Pallor mortis

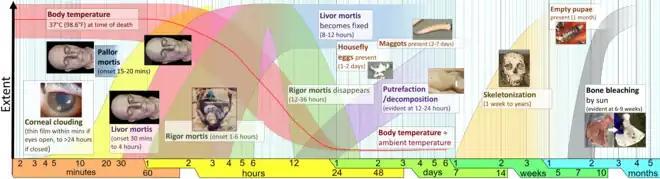
Timeline of postmortem changes (stages of death), with pallor mortis near left side.

Pallor mortis is the first stage of death that occurs in those with light/white skin. An opto-electronical colour measurement device is used to measure pallor mortis on bodies.